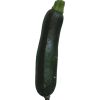
Label: dark_zucchini